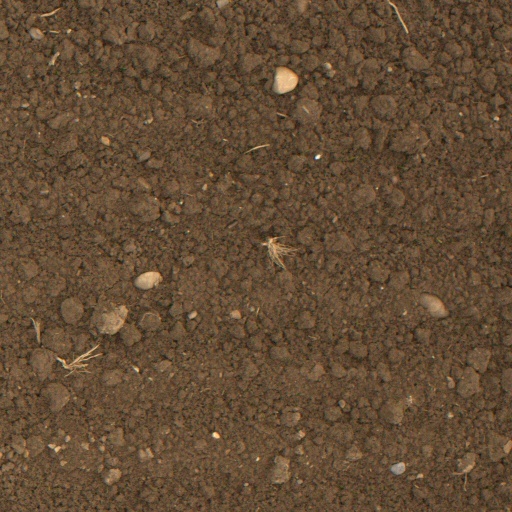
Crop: wheat